Hunter Kemper

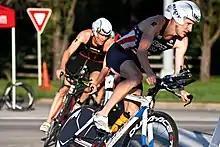
Hunter Kemper in 2014

Hunter Craig Kemper (born May 4, 1976) is a triathlete from the United States. He won the silver medal at the 1999 Pan American Games, behind Venezuela's Gilberto González, followed by winning gold four years later at the 2003 Pan American Games. Kemper was on four U.S. Olympic teams as a triathlete, competing at the Summer Olympics in 2000, 2004, 2008, and 2012.